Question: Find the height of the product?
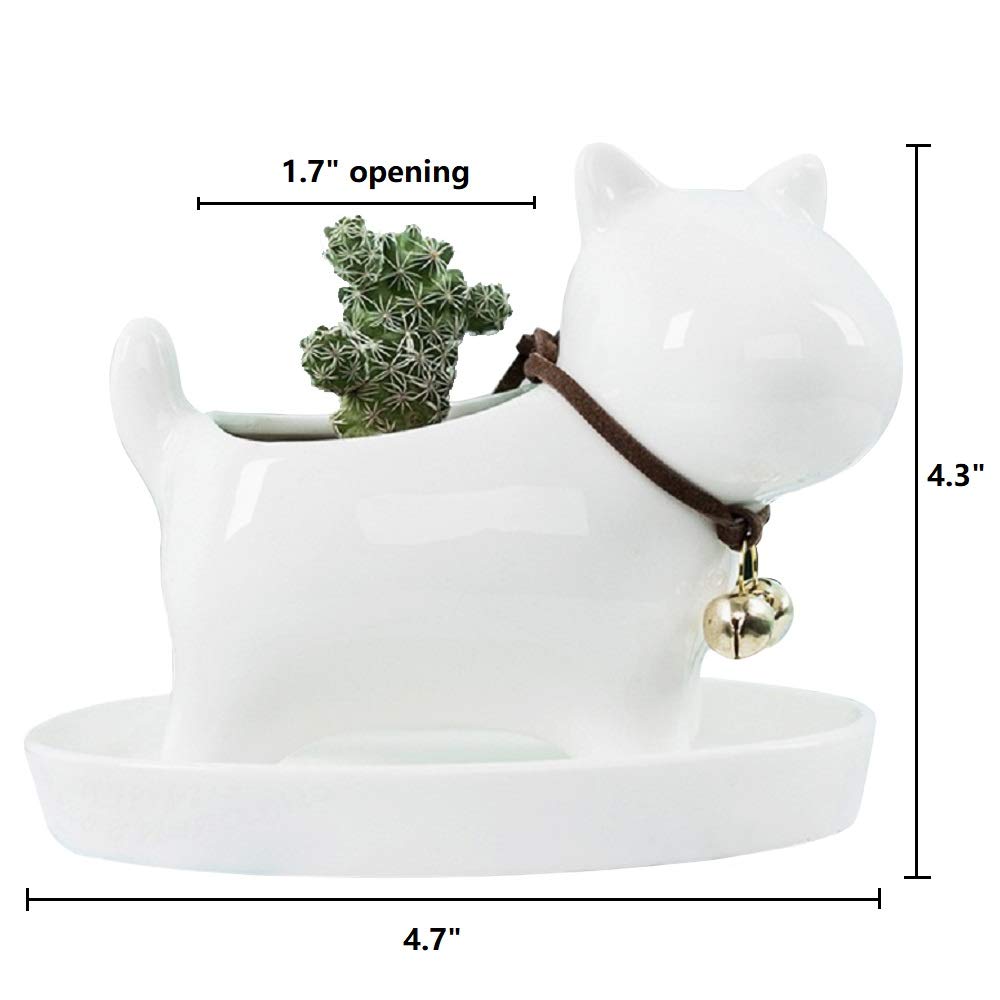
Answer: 4.3 inch